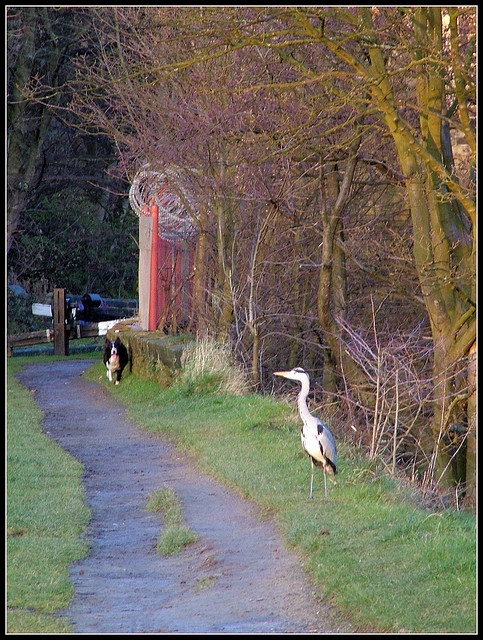
there is a large bird standing on the side of a walkway
A bird that is standing in the grass near trees.
A crane stands in the grass next to a pathway trail.
A trail with a bird standing on it's side.
A big bird stands between a trail and some trees.